Eduardo Bacas

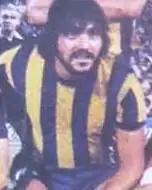

Eduardo Antonio Bacas Rojas (born December 20, 1953, in Tucumán, Argentina) is an Argentine football manager and former player who played as a midfielder. He was also part of Argentina's squad for the 1979 Copa América tournament.